Souillac, Mauritius

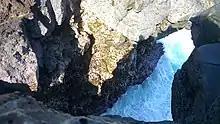
"La Roche Qui Pleure"

More recently, a new quarter has been created, commonly known as the "Morcellement Gris-Gris". Houses have also been built along Laby Barkly Street, extending the village to its northeast.